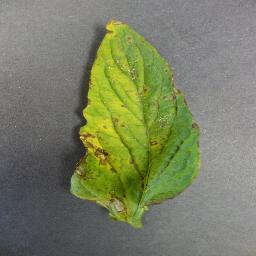
Label: Tomato___Bacterial_spot